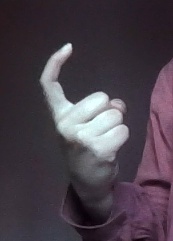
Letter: ra